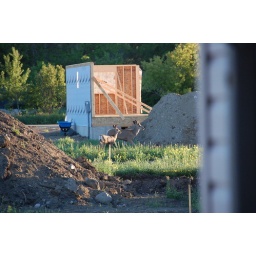
A family of deer walking by my house